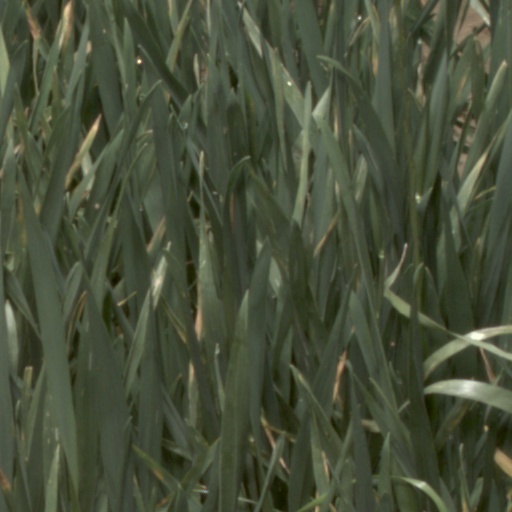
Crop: wheat